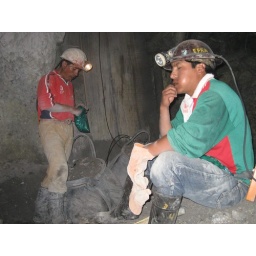
The green bag held by the guy in the background contains coca leaves.